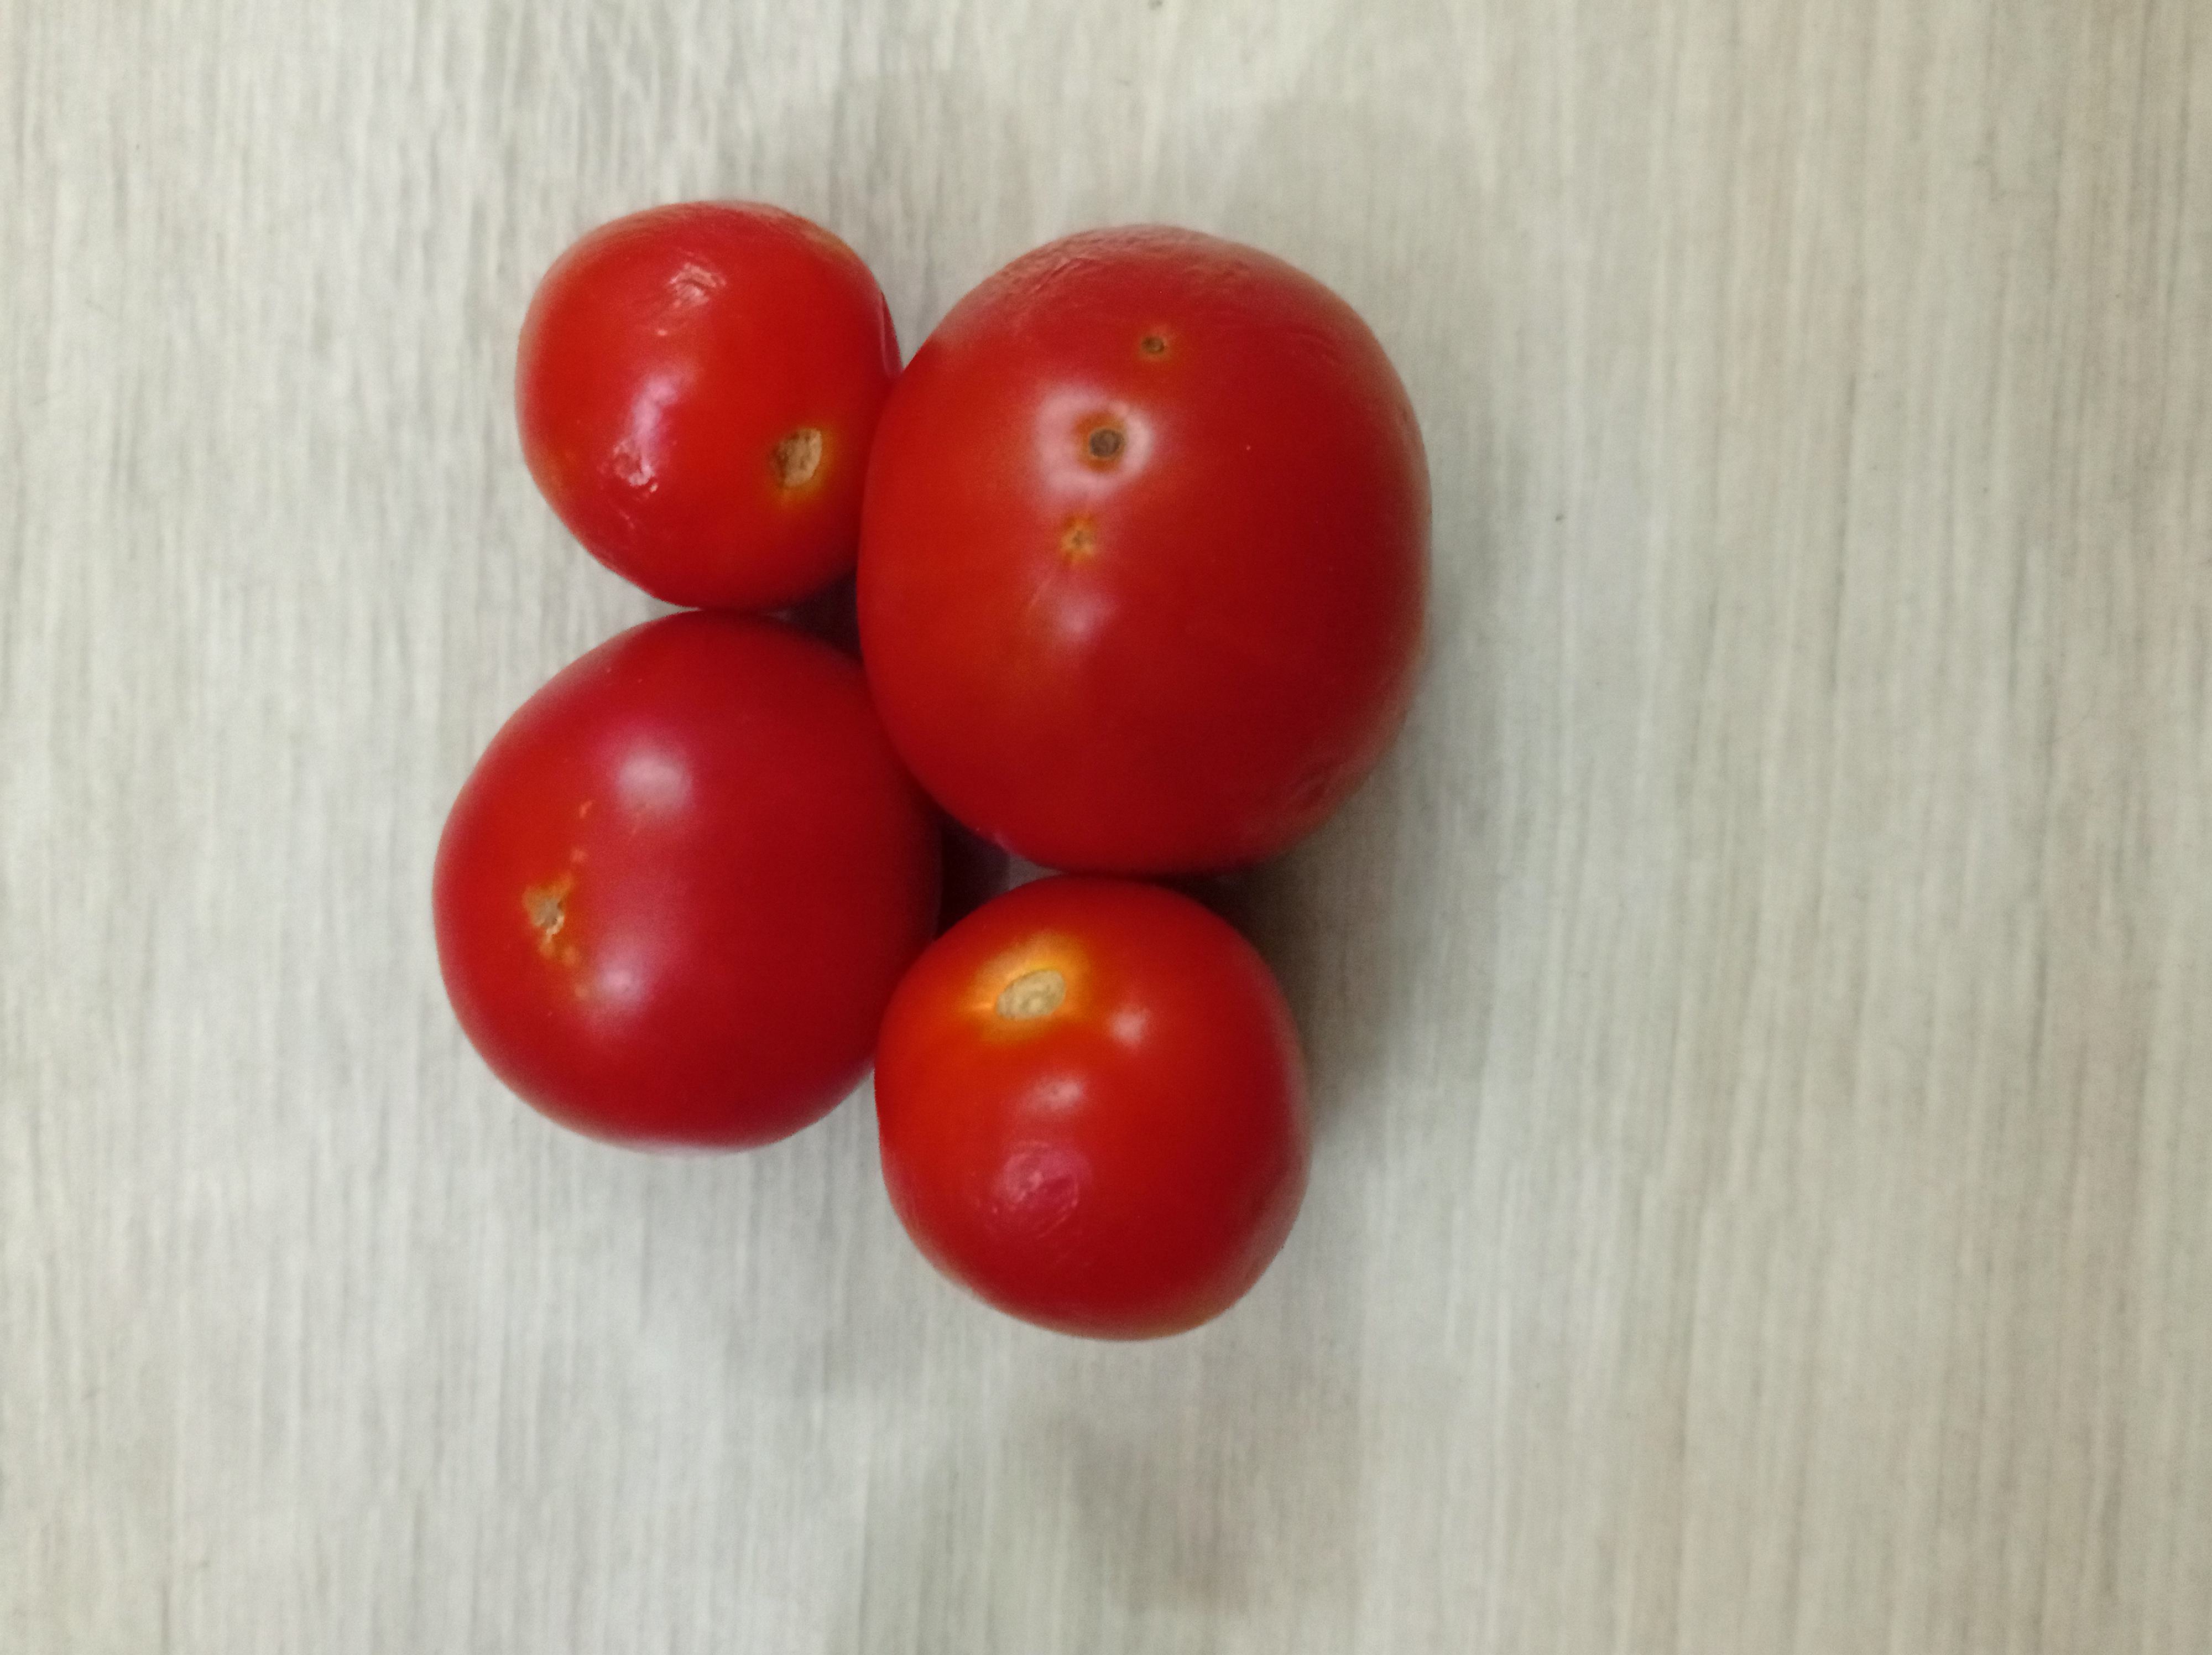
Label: Fresh